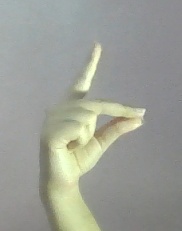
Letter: ta